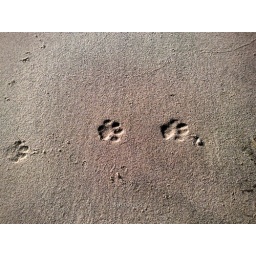
A cat's pawprints in the sand at the beach :3